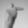
ASL letter: T